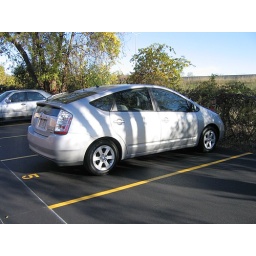
Shiny new 2007 car in the shiny newly repaved parking space.